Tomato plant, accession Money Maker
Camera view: bottom (45 deg); turntable rotation: 90 degrees
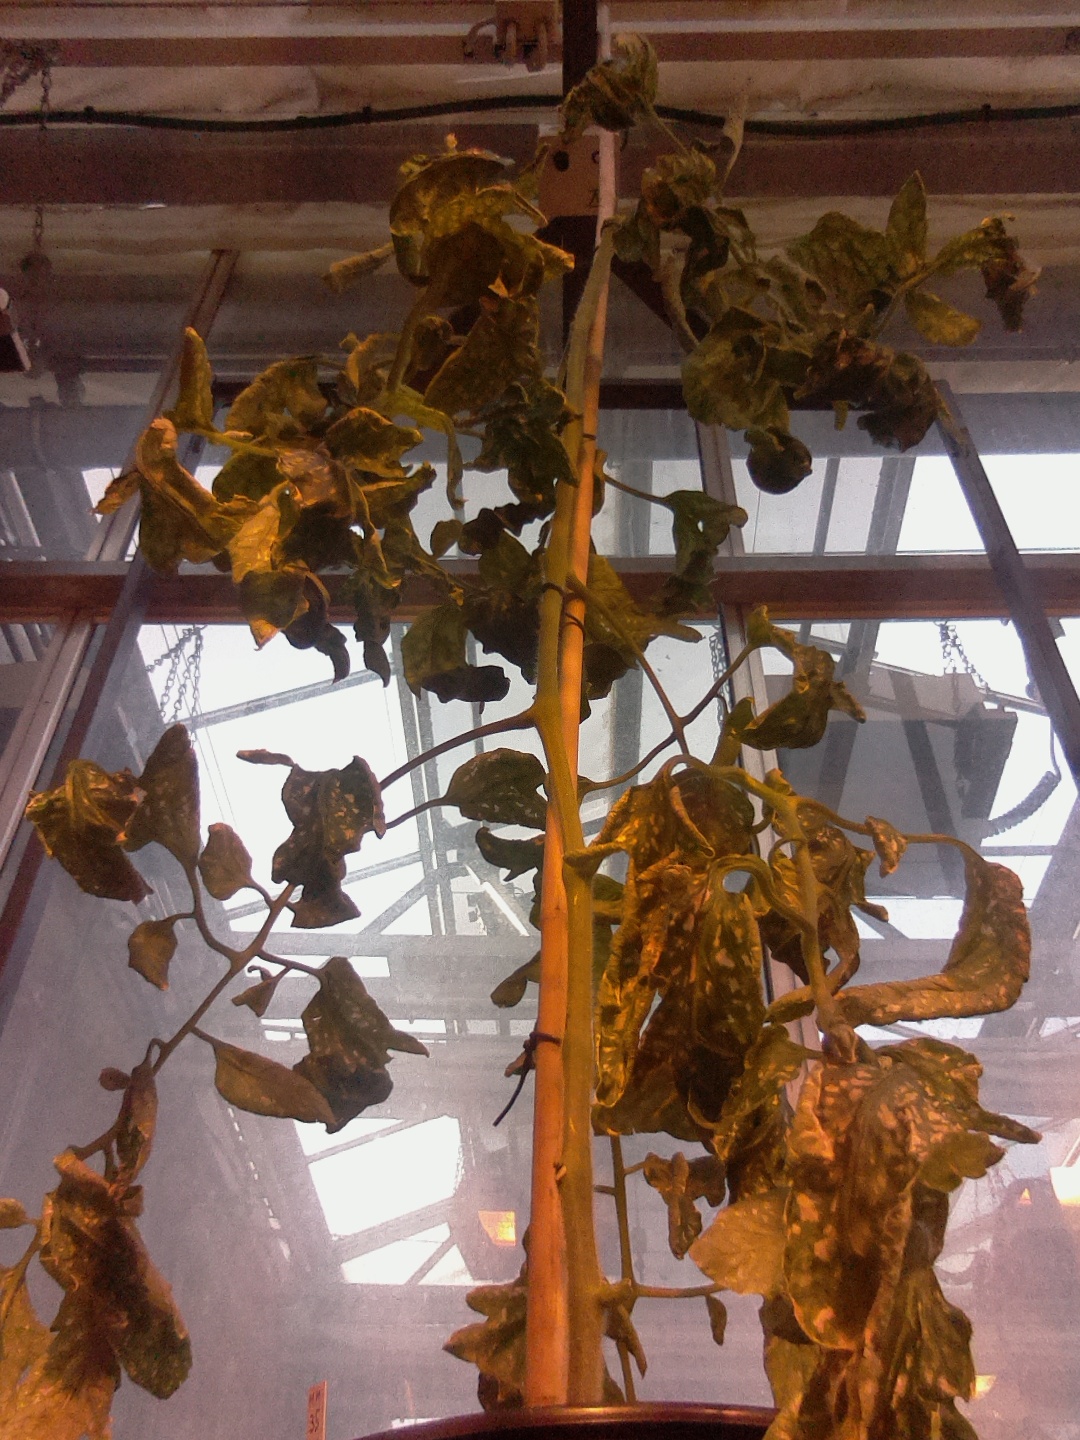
BBCH growth stage 52: 2 inflorescences visible